Co-Co locomotive

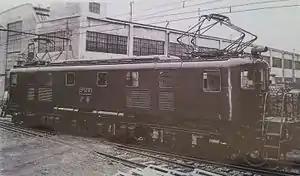
Japanese EF10 in 1938

The 1Co-Co1 wheel arrangement is an alternative to the Co-Co arrangement which has been used where it was desired to reduce axle load. Each 'Co' bogie has an additional non-powered axle in an integral pony truck to spread the load. As the pony truck is articulated within the bogie, the arrangement is (1′Co)(Co1′) in UIC notation.